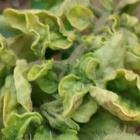
Crop: Tomato
Condition: virosis-d